Jungle Movement of Gilan

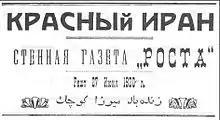
Red Iran: "Rosta" wall newspaper of Russian Telegraph Agency (Russian Telegraph Agency) in Persian and Russian reads: Rasht June 27, 1920, Long Live Mirza Kuchek", in the honor of Mirza Kuchak Khan and celebration of the newly announced Soviet Republic of Gilan.

After this, Mirza Kuchik Khan went on an expedition to Talish and moderate Jangalis wished to negotiate with and surrender to the central government in Tehran. When Mirza returned and learned of this, he became once again opposed to the British, who already had plans to attack. This British campaign was supported by the Anglophilic government of Vosugh al-Dowleh. Anti-Jangali opposition became more organized in March 1919, when the British entered Rasht, the Gilaki capital. This was met with staunch support from local landlords and mullahs. Around this time, radical anti-theist communists like Ehsanollah Khan Dustdar formed the Bolshevik Committee, while non-Marxist Islamic socialists like Mirza formed the Socialist Committee, which eventually became the Socialist Party of Gilan.